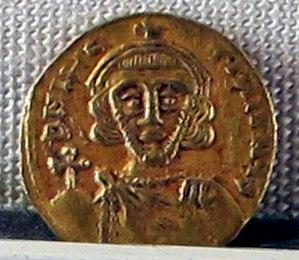
Romuald II de Bénévent est un duc lombard de Bénévent, il règne de 706 à 731.